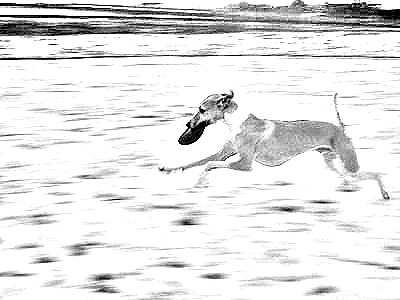
Portrait style: Sketch Portrait